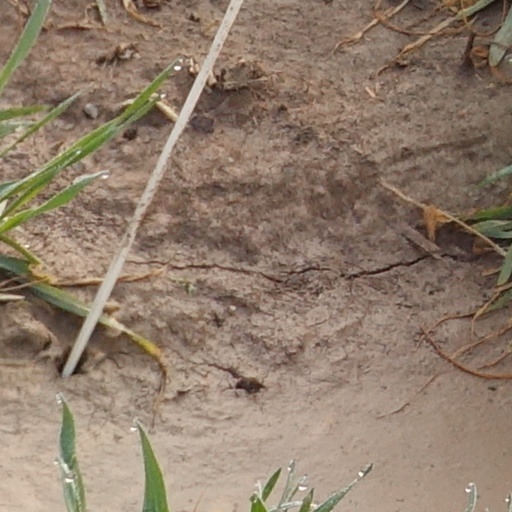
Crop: wheat